Vasily Smyslov

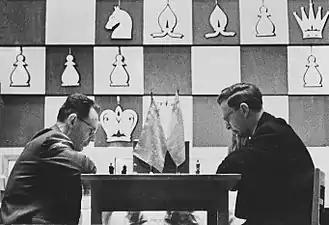
Botvinnik vs. Smyslov (right) at the World Chess Championship 1957

Smyslov again won the Candidates' Tournament at Amsterdam in 1956, this time by 1½ points. This qualified him for a second world championship match against Botvinnik in 1957. Assisted by trainers Vladimir Makogonov and Vladimir Simagin, Smyslov won the title, scoring 12½–9½. The following year, Botvinnik exercised his right to a rematch, and regained the title with a final score of 12½–10½. Smyslov later said his health suffered during the return match, as he came down with pneumonia, but he also acknowledged that Botvinnik had prepared very thoroughly. Over the course of the three World Championship matches, Smyslov had 18 wins to Botvinnik's 17 (with 34 draws), yet was only champion for a year. Nonetheless, Smyslov wrote in his autobiographical games collection "Smyslov's Best Games", "I have no reason to complain of my fate. I fulfilled my dream and became the seventh world champion in the history of chess."